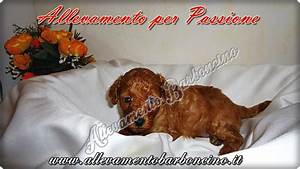
Label: cane